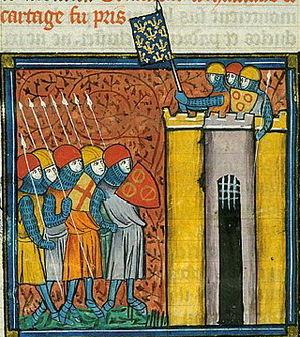
Huitième croisade 1270: Conquête de Carthage par les croisé. (British Library, Royal 16 G VI f. 441)
Louis IX, dit « le Prudhomme » et plus communément appelé Saint Louis, est un roi de France capétien né le 25 avril 1214 à Poissy et mort le 25 août 1270 à Carthage, près de Tunis. Il régna pendant plus de 43 ans de 1226 jusqu'à sa mort. Considéré comme un saint de son vivant, il est canonisé par l'Église catholique en 1297.